Crested auklet

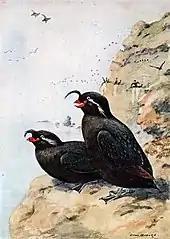
Illustration from 1913

The crested auklet breeding season begins mid-May and ends mid-August. Their nesting sites are within the rocky crevices of North Pacific coast. They breed in dense colonies of up to one million birds. Because of this, nesting sites are in close proximity, with as little as 0.3 meters between nests. Even so, there is a high degree of territoriality, and adults show a high degree of site fidelity within a year. Because mating occurs at sea and males have no copulatory organ, males must hover over females for a successful mating. Mate choice is mutual, but females do have final choice on breeding partner.